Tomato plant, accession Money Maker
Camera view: bottom (45 deg); turntable rotation: 90 degrees
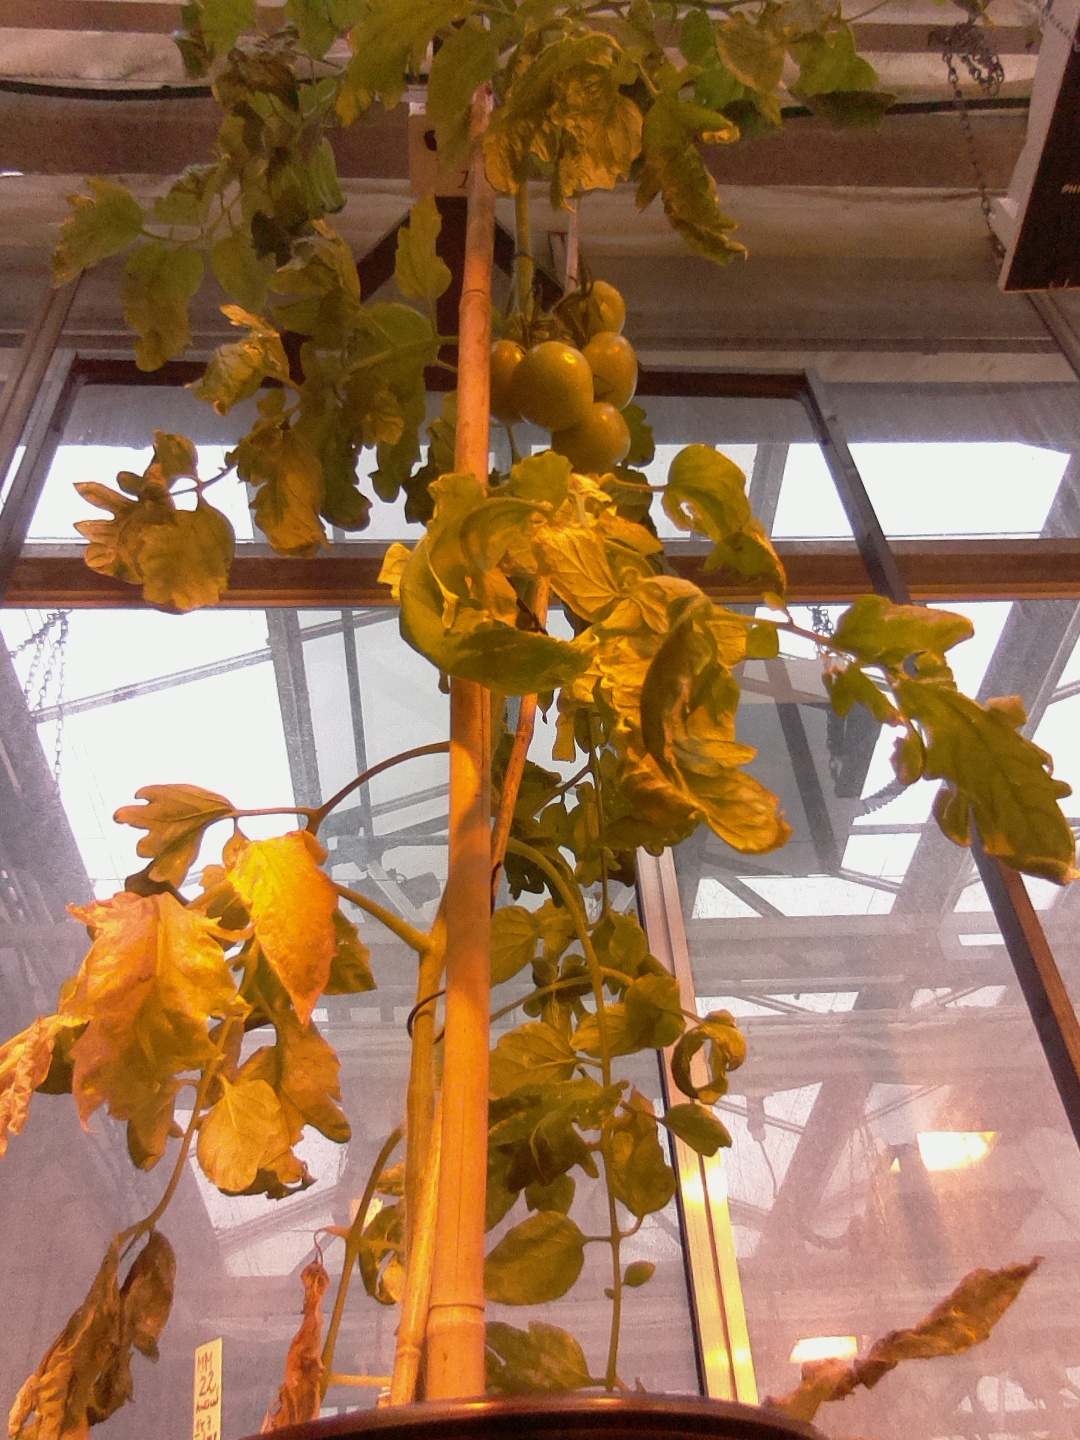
BBCH growth stage 78: 80% -90% of final fruit size